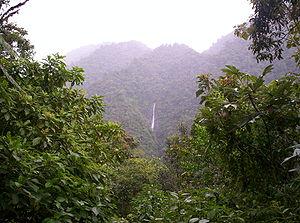
Le Costa Rica est la première destination touristique d'Amérique centrale avec 1 928 890 touristes en 2007, devant le Guatemala et le Panama.
Le Costa Rica compte 26 parcs nationaux, gérés par le SINAC, un département du ministère de l'environnement et de l'énergie du Costa Rica. Le pays a créé son premier parc national, le Parc national du Volcán Irazú en 1955.
les nouvelles frontières du tourisme
L'écotourisme, que l'on associe au tourisme vert, est l’une des formes du tourisme durable, plus centrée sur la découverte de la nature, voire d'écologie urbaine.